Baba Bujha Singh

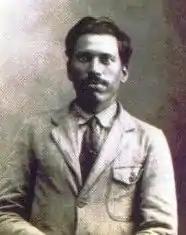
Baba Bujha Singh in 1930.

Baba Bujha Singh (died 28 July 1970) was an Indian revolutionary leader. He was an activist of the Ghadar Party and later became a key leader of the Lal Communist Party. Singh later became a symbol of the Naxalite movement in Punjab.